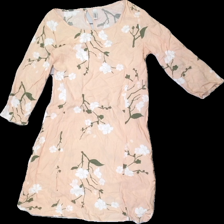
View: front
Type: Dress
Category: Ladies
Brand: Soya/Soyaconcept
Colors: Orange, Green, White
Material: 100% Viscose
Pattern: Floral print
Cut: Regular
Size: S
Price range: 50-100
Recommended usage: Reuse
Description: Peach colored floral dress